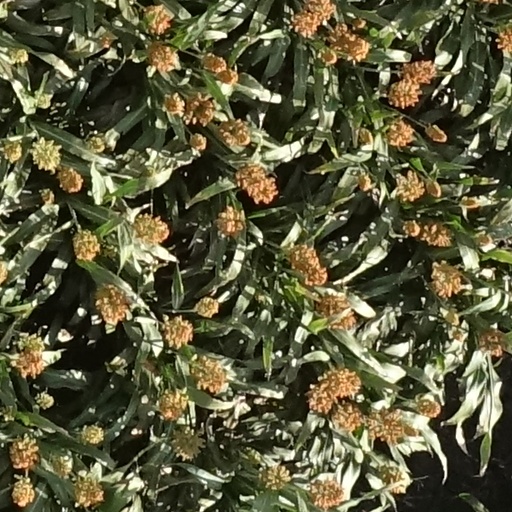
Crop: sorghum